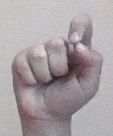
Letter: fa